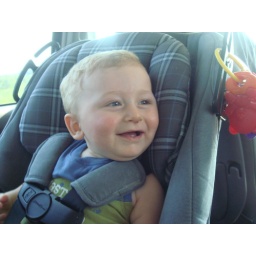
Kyler's cousins are keeping him entertained in the car seat